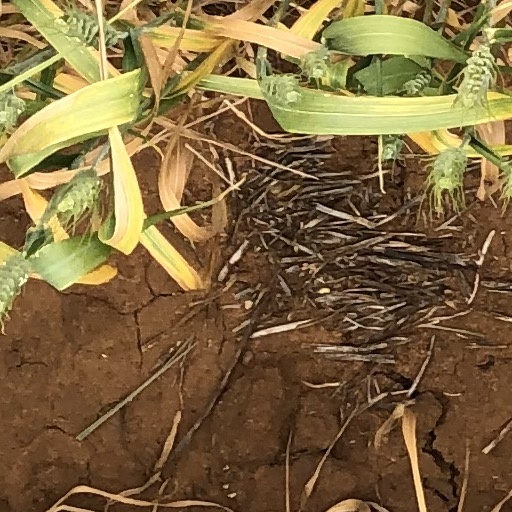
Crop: wheat